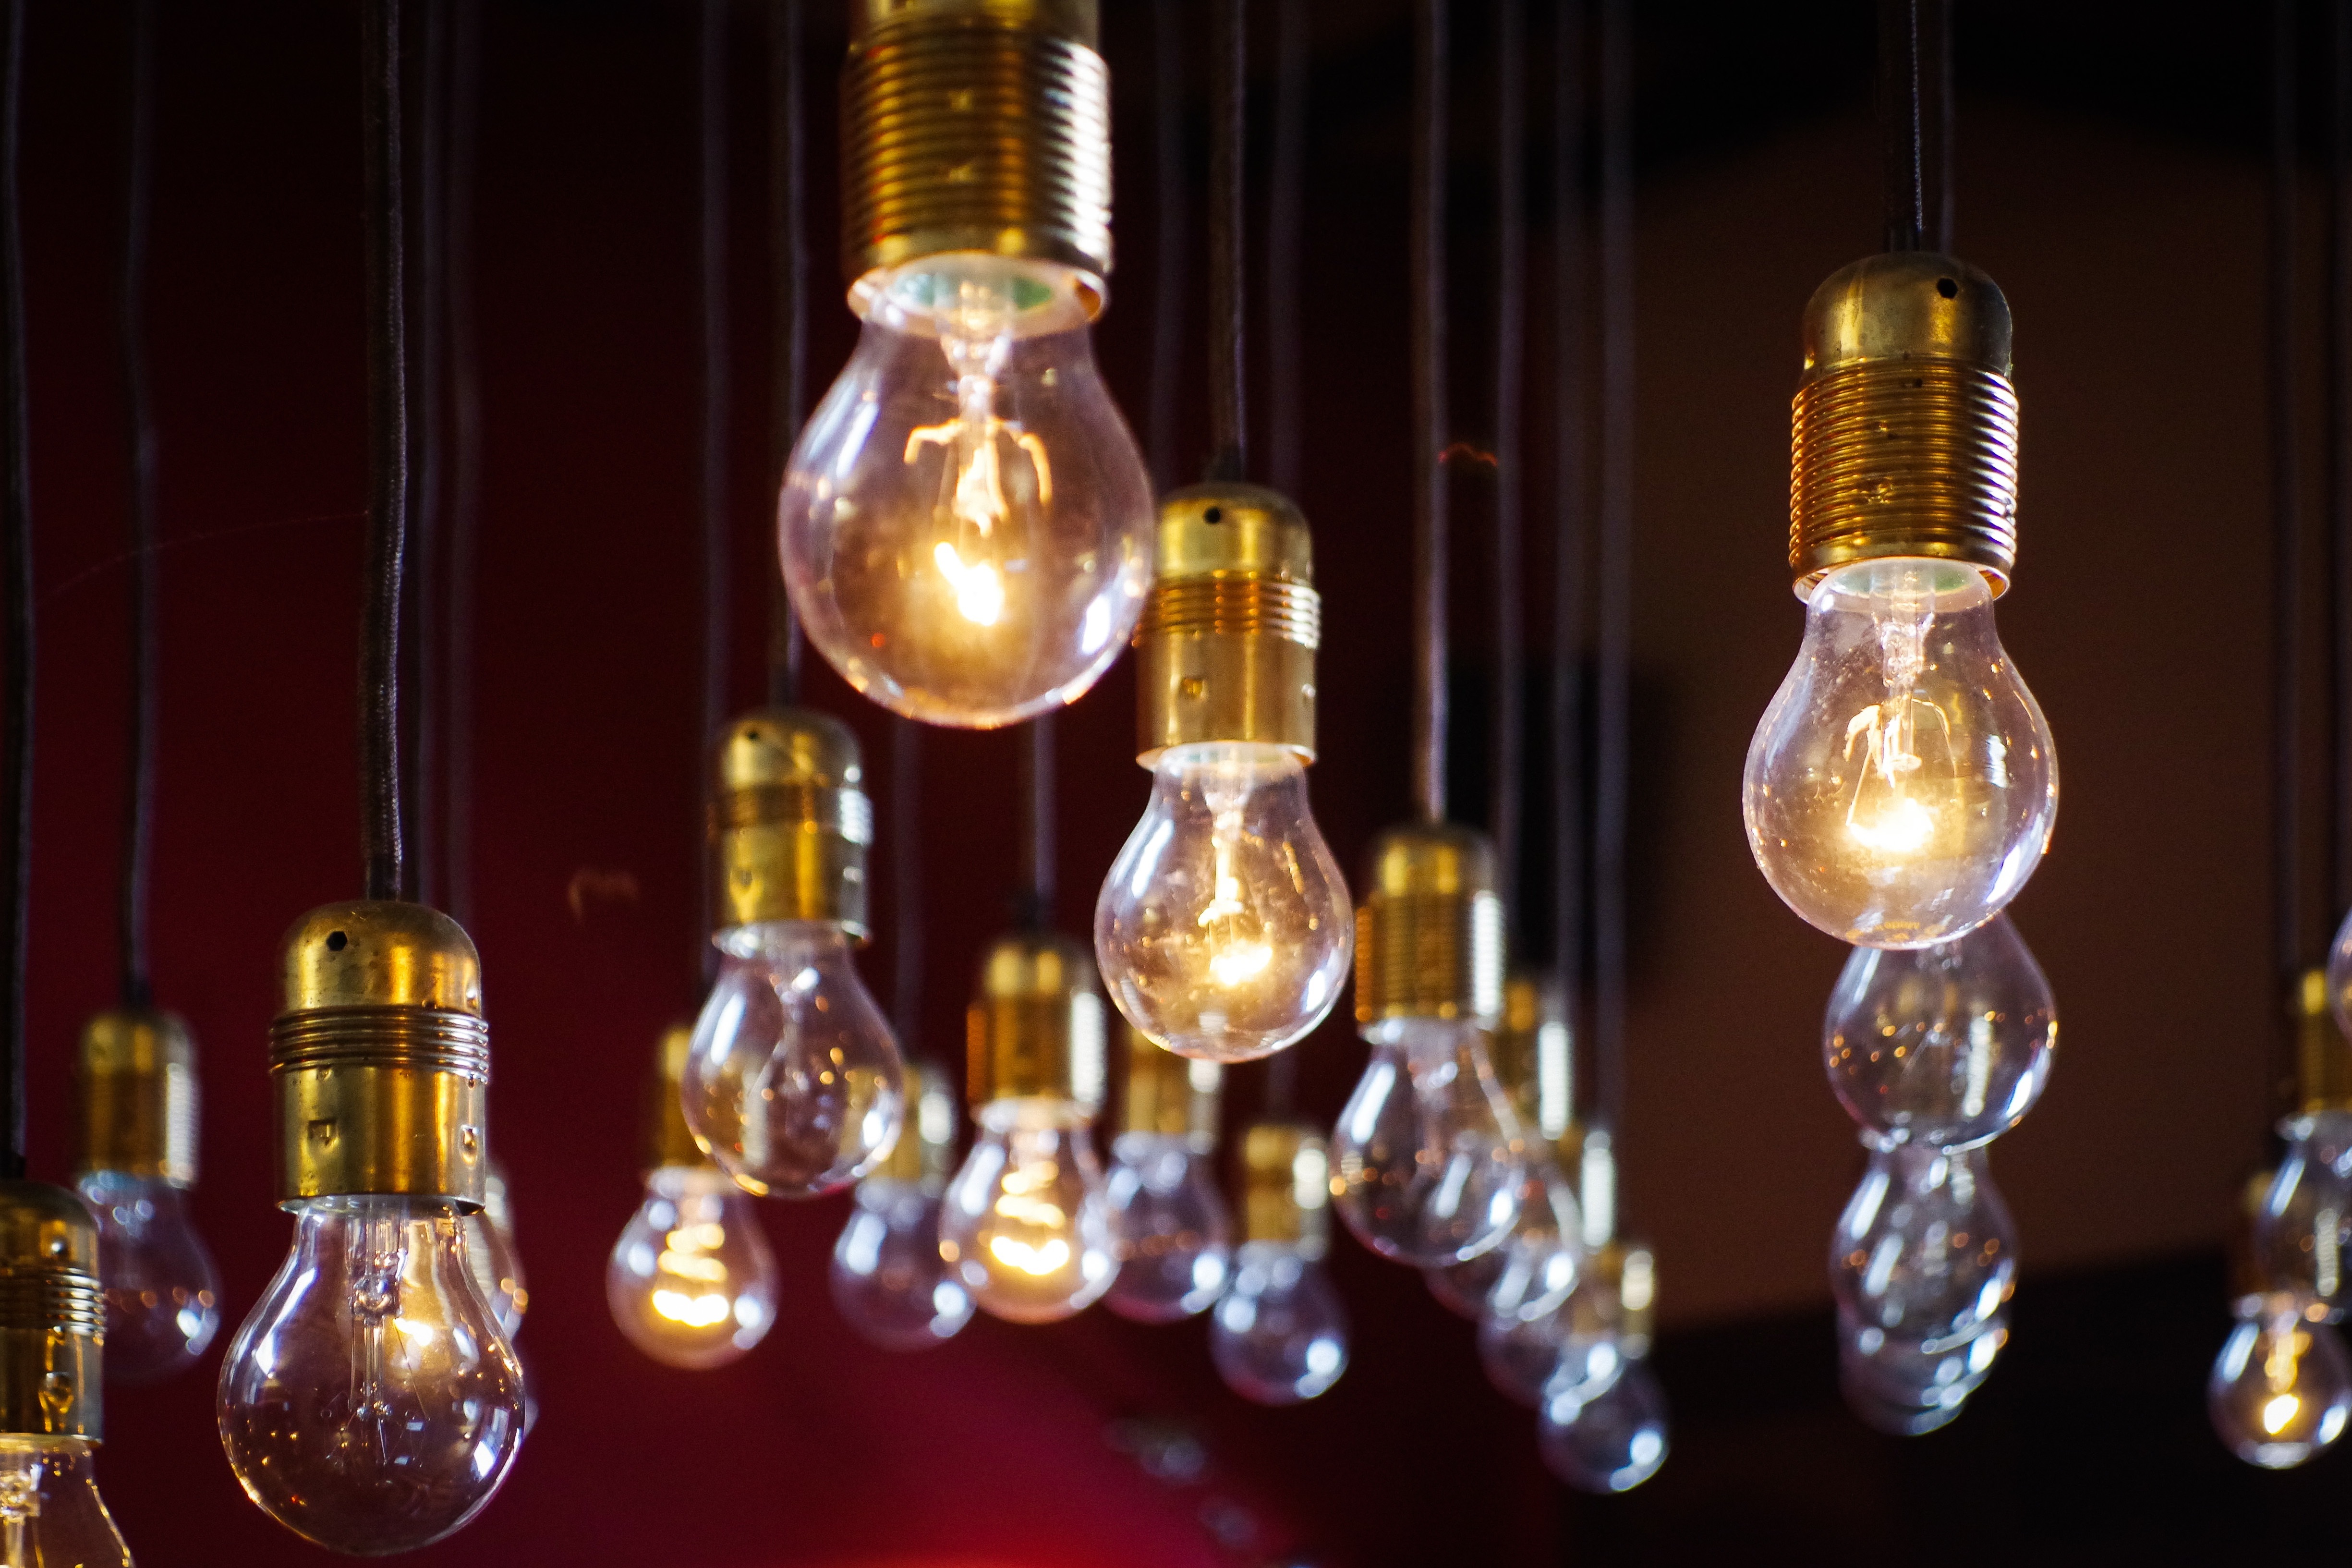
bottle, hanging, electricity, lighting, energy, glass bottle, lights, perfume, illumination, incandescent, light bulbs